Epinephelus cyanopodus

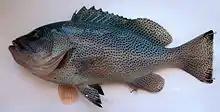
"Epinephelus cyanopodus" from New Caledonia, young, 135-mm-long specimen

Epinephelus cyanopodus, the speckled blue grouper, also known as the blue maori, purple rock cod, speckled grouper or yellowfin grouper, is a species of marine ray-finned fish, a grouper from the subfamily Epinephelinae which is part of the family Serranidae, which also includes the anthias and sea basses. It is found in the Western Pacific Ocean where it occurs in corals.